Ilya M. Sobol'

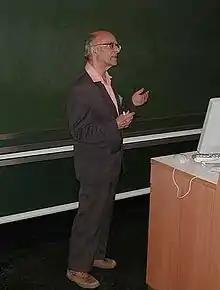
Prof. Sobol' at MCM2001, the third IMACS Seminar on Monte Carlo Methods, September 2001 in Salzburg.

Ilya Meyerovich Sobol’ (born 15 August 1926) is a Russian mathematician, known for his work on Monte Carlo methods. His research spans several applications, from nuclear studies to astrophysics, and has contributed significantly to the field of sensitivity analysis.